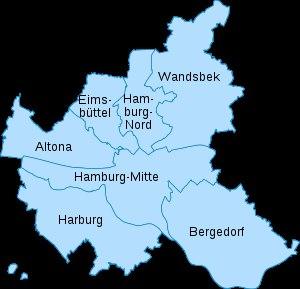
Hambourg /ʔɑ̃.buʁ/, officiellement la ville libre et hanséatique de Hambourg, est une ville et l'un des 16 Länder composant l'Allemagne. Située dans le Nord du pays, près de l'embouchure de l'Elbe et à proximité de la mer du Nord, Hambourg est la deuxième plus grande ville d'Allemagne et le premier port du pays. Elle est également le troisième port d'Europe quant au volume de marchandises échangées, derrière Rotterdam et Anvers.
La Fédération de football de Hambourg est une fédération régionale de football, membre de la DFB, subalterne de la Norddeutscher Fußball-Verband